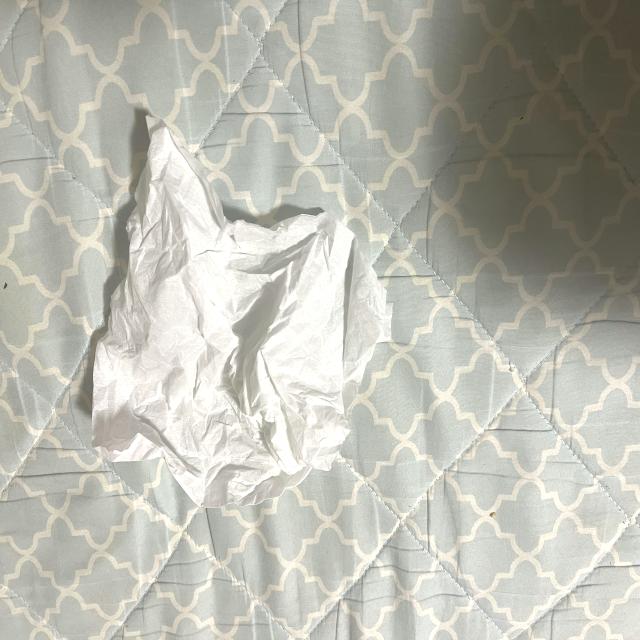
Label: tissues